Dzharylhach National Nature Park

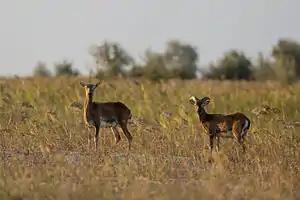
Mouflon, a vulnerable species of wild sheep, in the park

There are over 80 species of invertebrates in the park. Because the area contains many shallow coastal flats with protective thickets, it is famous for crayfish, crabs, and fish. The bay itself is known for mussels and fish. Wild animals include deer, boar, and mouflon (a type of wild sheep).